Silian station

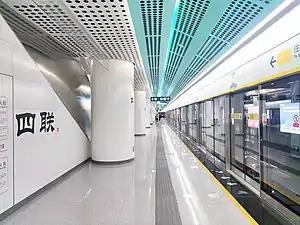
Platform

Silian station is a station on Line 14 of Shenzhen Metro in Shenzhen, Guangdong, China, which is opened on 28 October 2022 It is located in Longgang District.